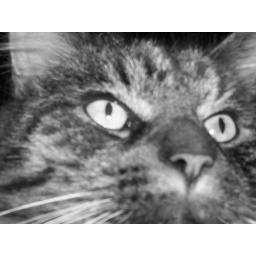
up close and in black and white